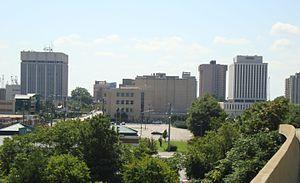
Newport News est une ville indépendante de Virginie, aux États-Unis, qui comptait 180 719 habitants lors du recensement de 2010, population estimée à 179 388 habitants en 2017. Elle est située à l'extrémité sud-ouest de la péninsule de Virginie, sur la rive nord de la James River.